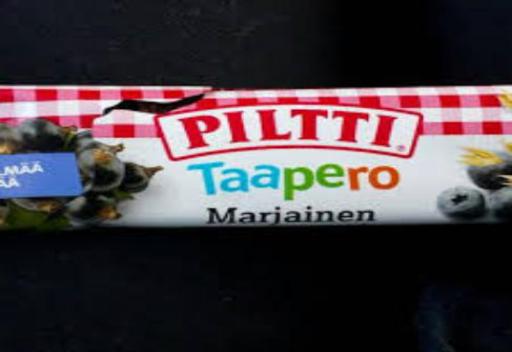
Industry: Food